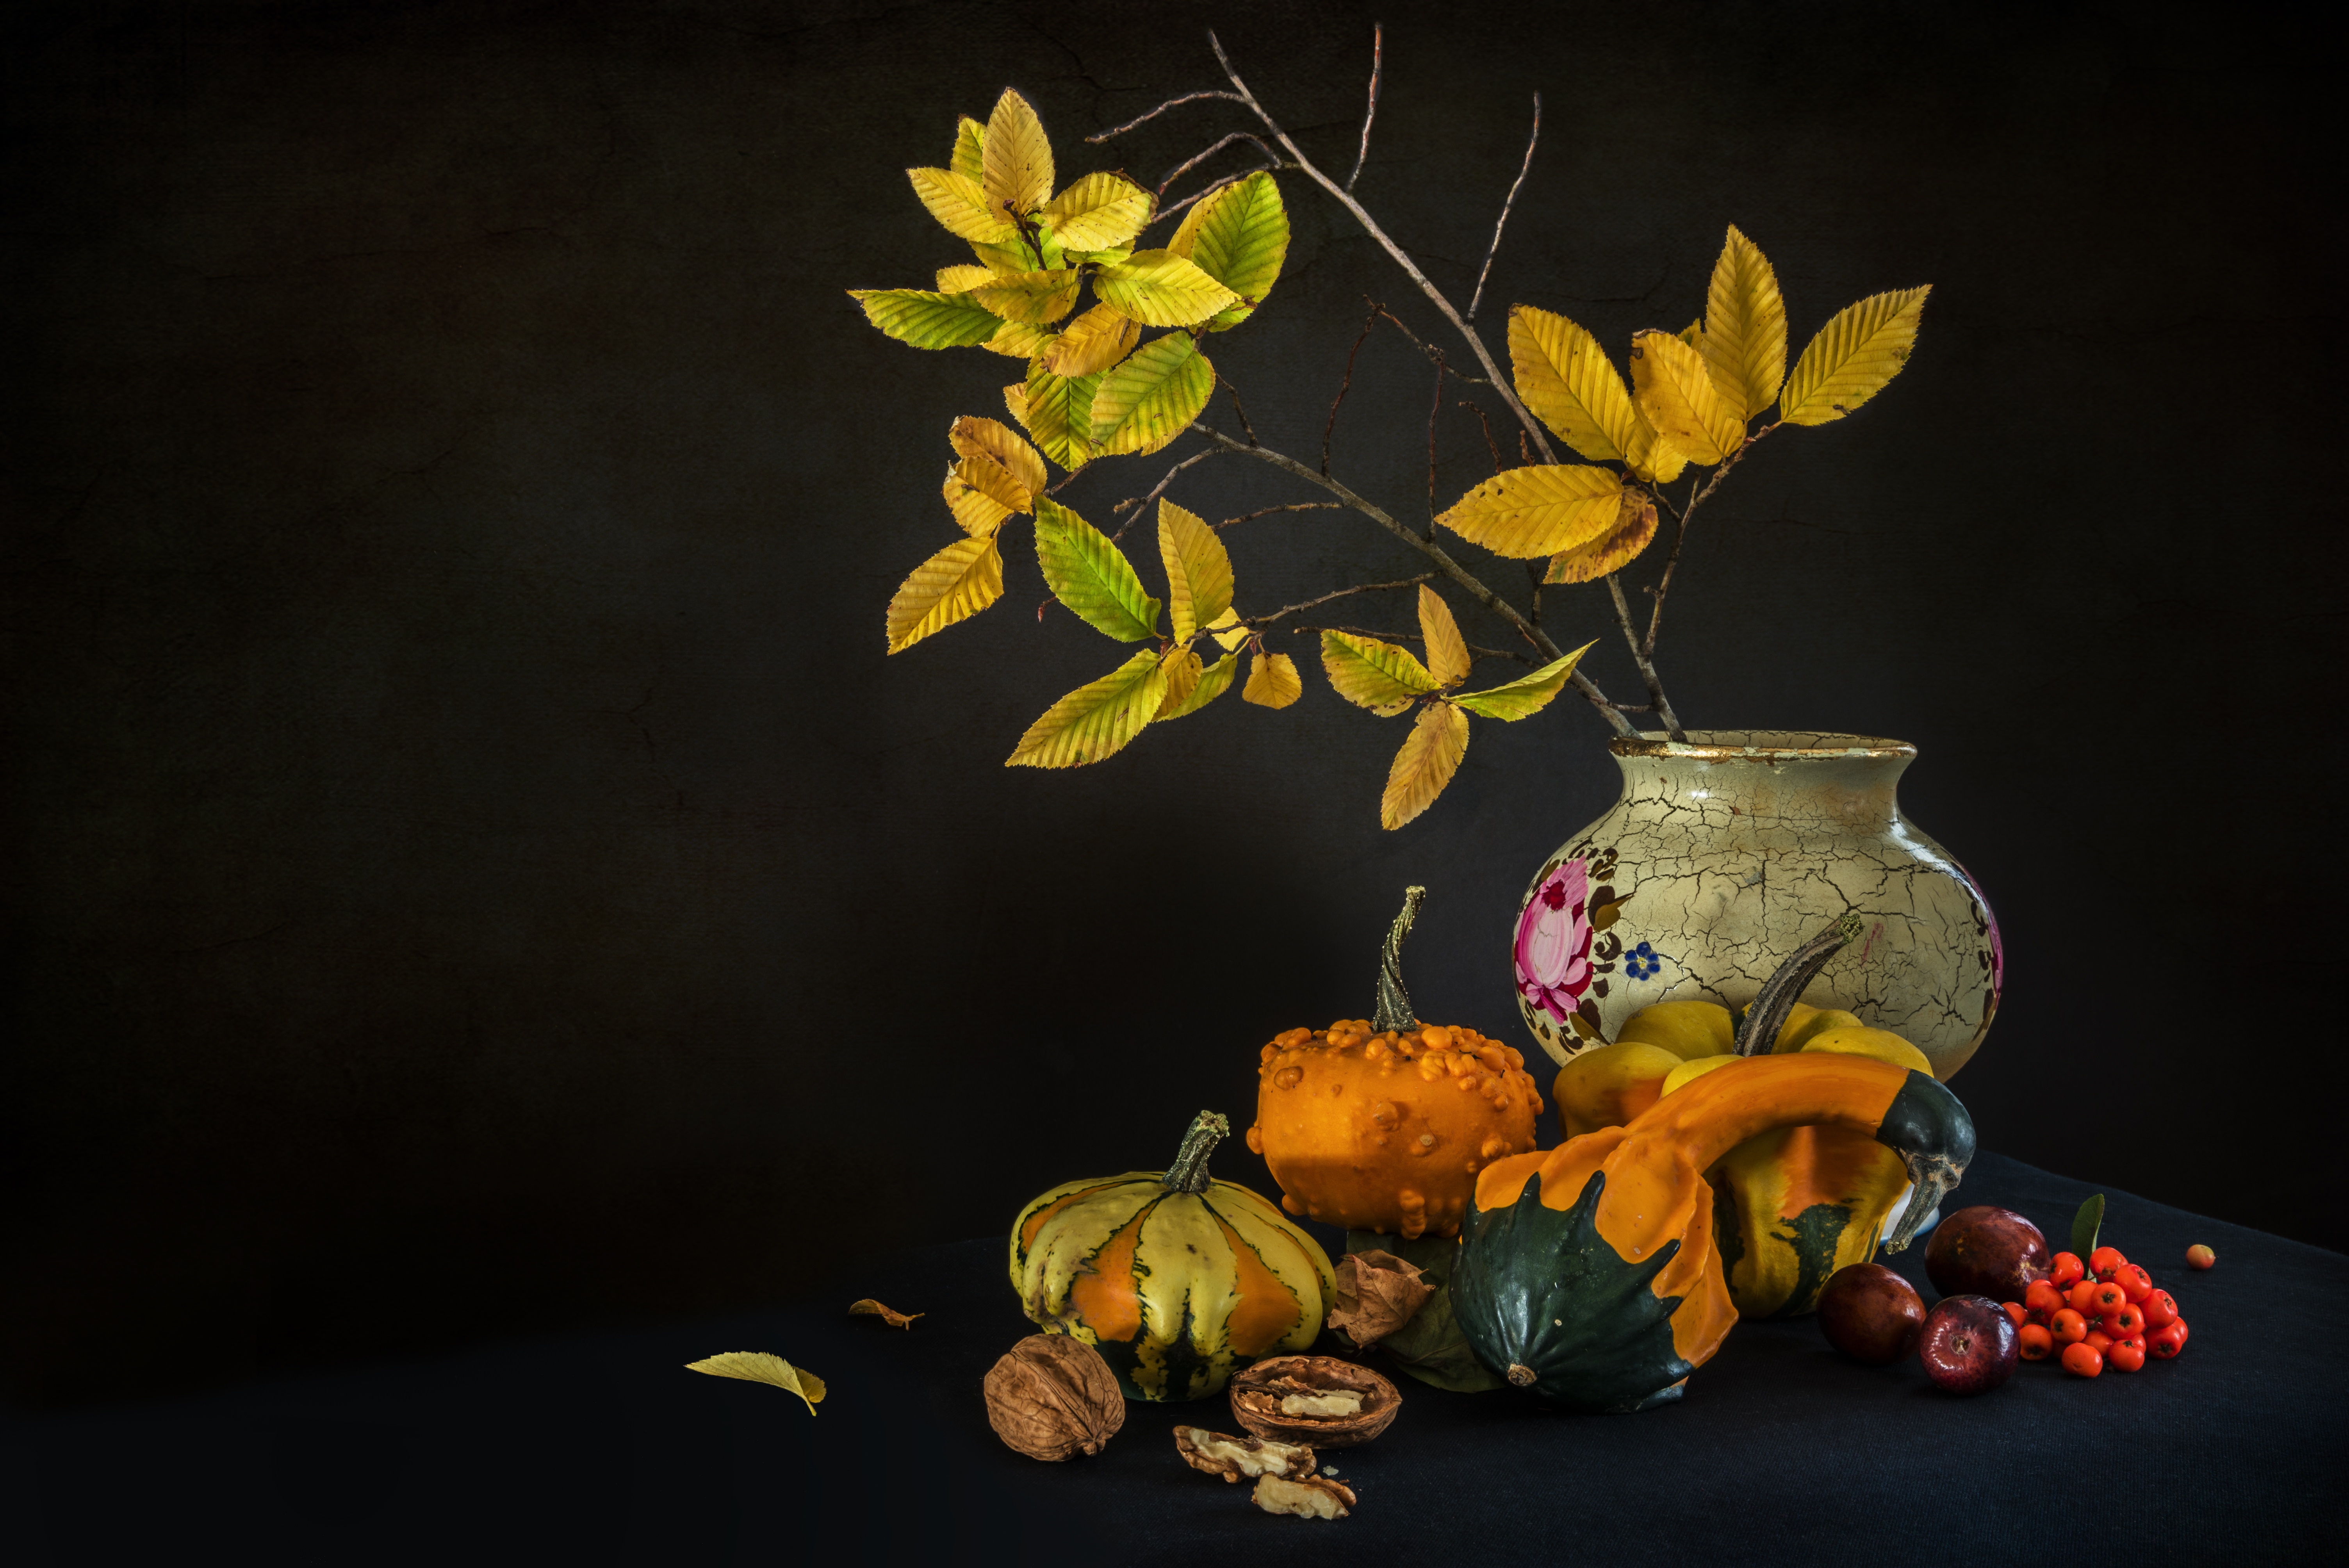
branch, plant, fruit, leaf, flower, rustic, produce, color, autumn, pumpkin, yellow, lighting, flora, still life, variety, painting, leaves, nuts, art, floristry, macro photography, ikebana, floral design, still life photography, bodegones, flower arranging